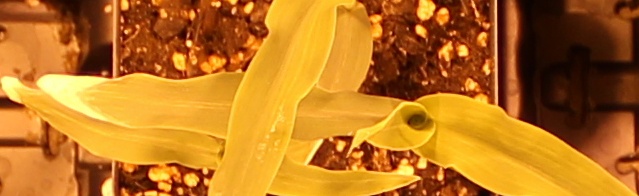
Label: Corn